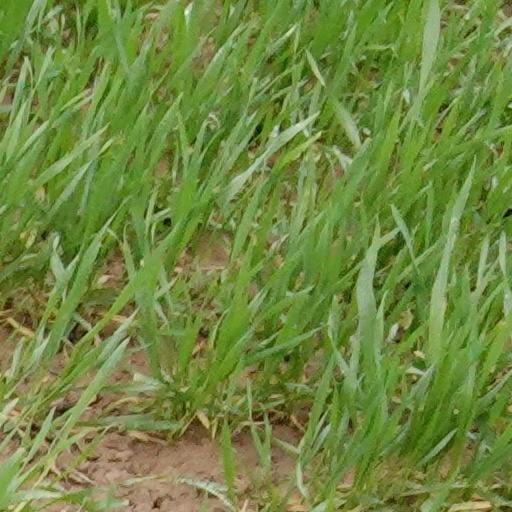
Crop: wheat